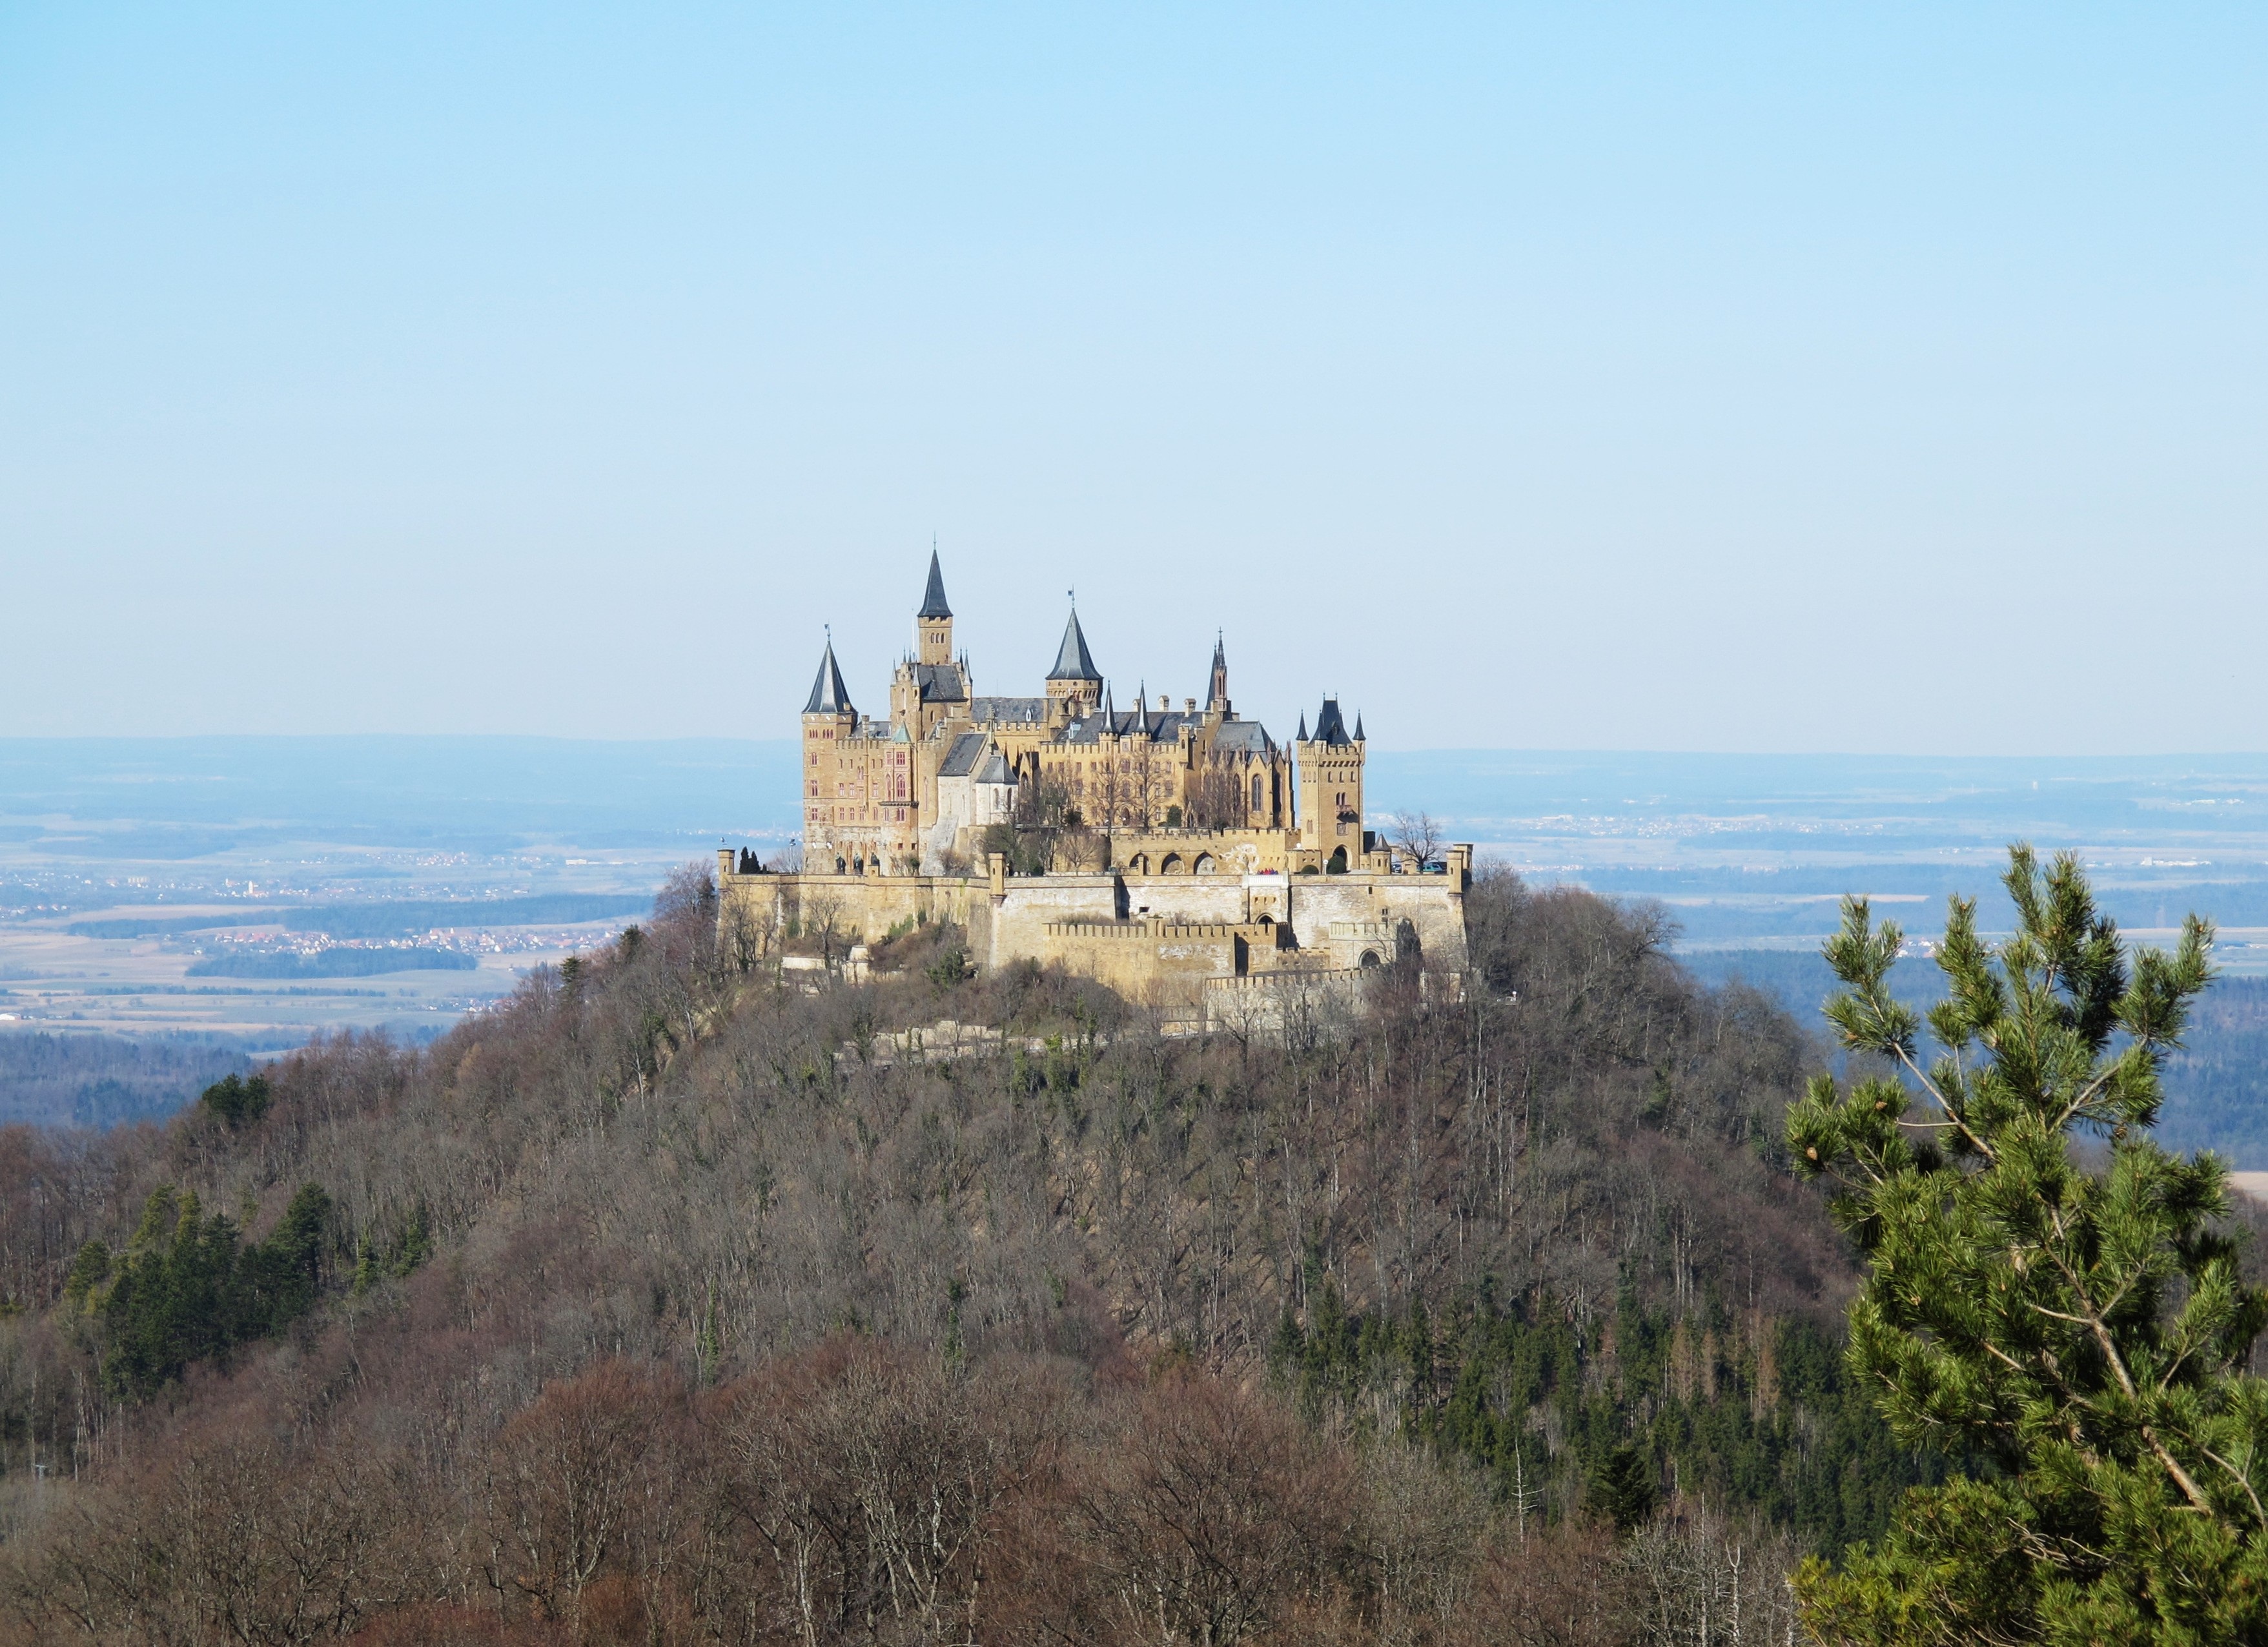
sea, coast, mountain, cliff, tower, castle, fortification, tourism, terrain, places of interest, castles, cape, baden wurttemberg, hohenzollern, hohenzollern castle